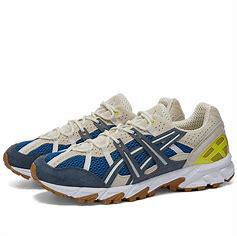
Brand: Asics
Model: Gel Sonoma 15 50